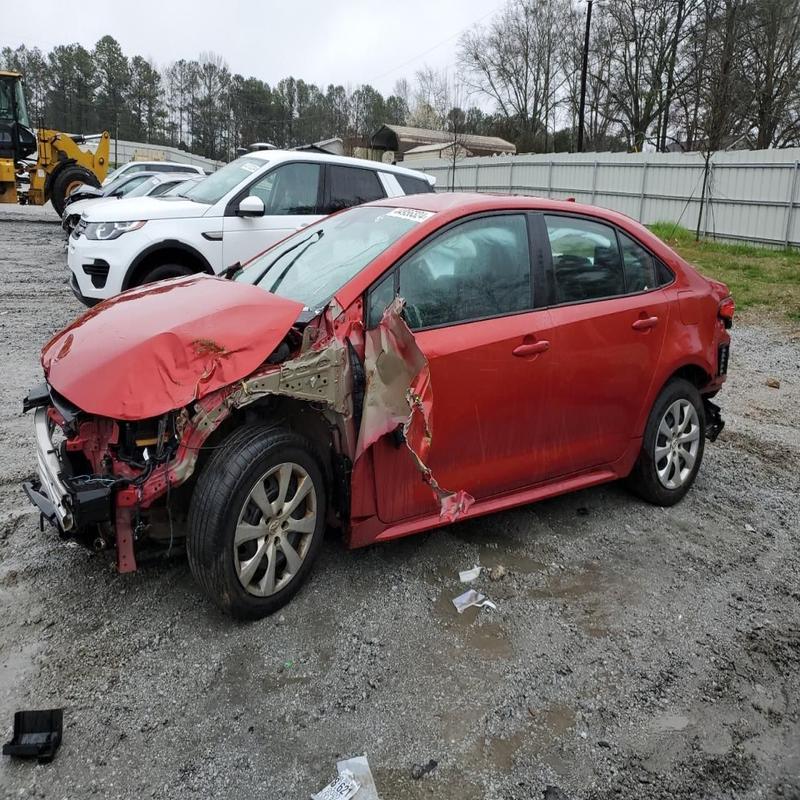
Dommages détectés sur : pare-choc avant, feu avant gauche, capot, aile avant gauche, porte avant gauche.
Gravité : majeur